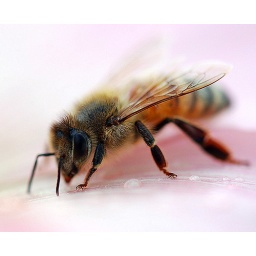
More bees...... drinking in a pink flower !! Love his cute feets !!